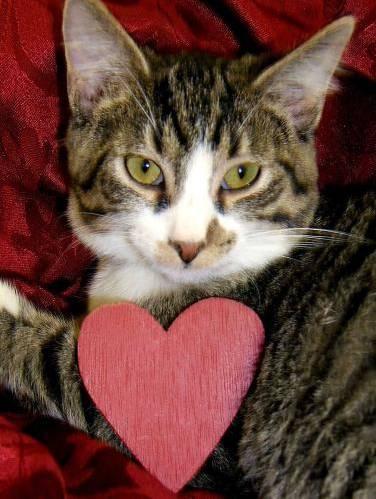
cat